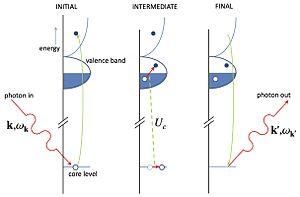
La diffusion inélastique résonante de rayons X est une des techniques de diffusion des rayons X qui permet d'étudier la configuration électronique des molécules et des matériaux.